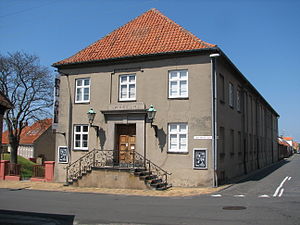
Bornholms Museum
Bornholms Museum i Rønne.
Bornholms Museum, Sankt Mortens Gade 29, 3700 Rønne.
Bornholms Museum er et museum midt i Rønne på Bornholm. Museet skildrer Bornholms historie fra jægerstenalderen over Bornholm under svensk herredømme til russerne på Bornholm og Bornholms søfart. Der er specialudstillinger af guldgubber og bornholmerure.